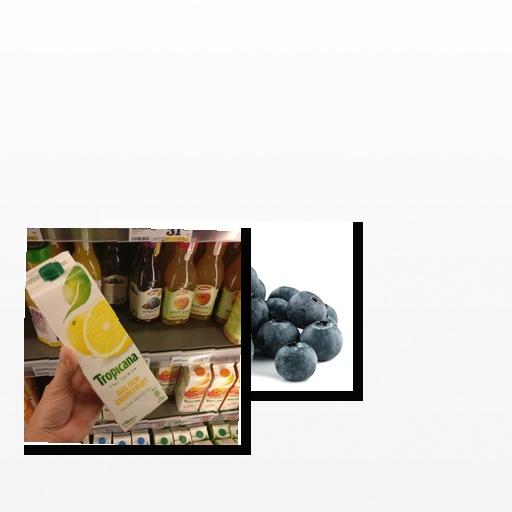
Food items: blueberry, golden_grapefruit_juice